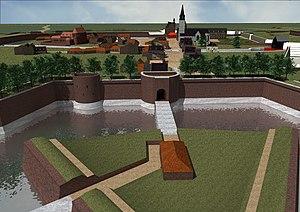
Pont dormant de Saint-Ghislain